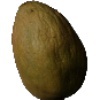
Label: Papaya 1